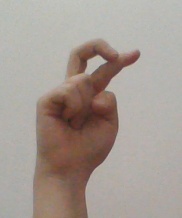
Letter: zay